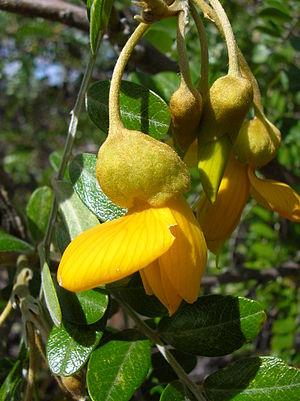
Sophora est un genre de plantes arborescentes de la tribu des Sophoreae et de la famille des Fabaceae qui comprend 31 espèces. Ce sont de petits arbres ou arbustes. Ces plantes sont originaires des régions tempérées et chaudes du sud-est de l'Europe à l'Asie, de l'Australasie et des îles de l'océan Pacifique ainsi que de l'ouest de l'Amérique du Sud.